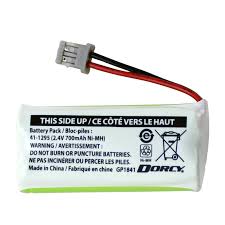
Waste category: battery